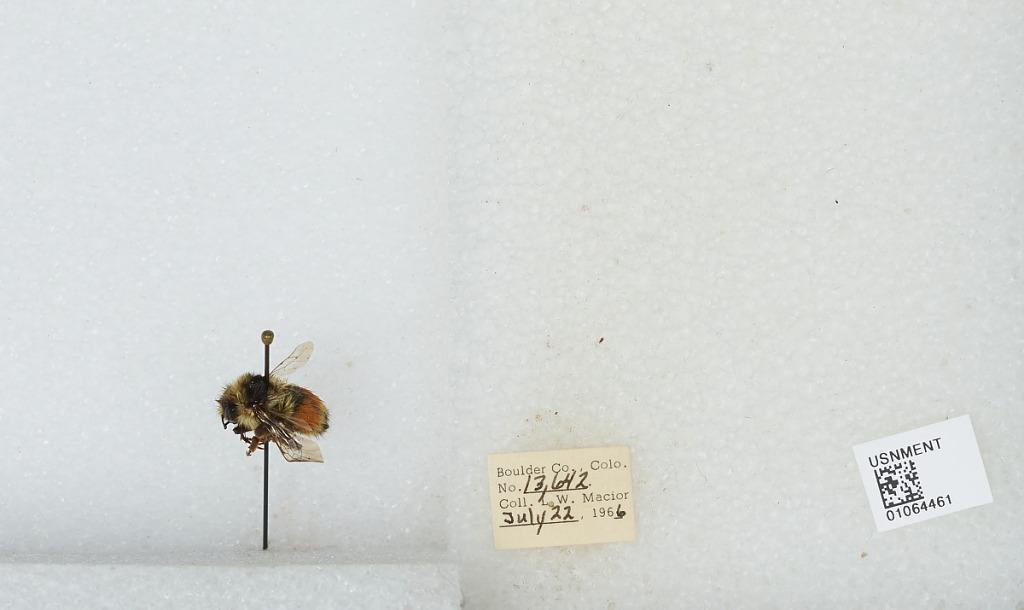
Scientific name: Bombus (Pyrobombus) bifarius Cresson
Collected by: L. Macior
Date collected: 1966-7-22
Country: United States
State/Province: Colorado
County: Boulder
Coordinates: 40.0017, -105.308